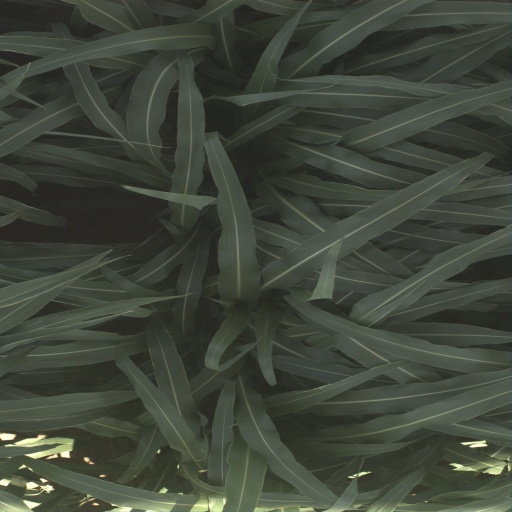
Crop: sorghum